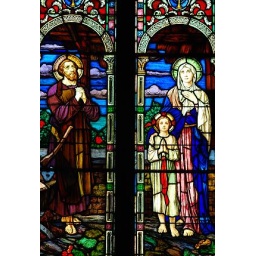
Stained glass window from Holy Name of Jesus Parish in Stamford, Connecticut.